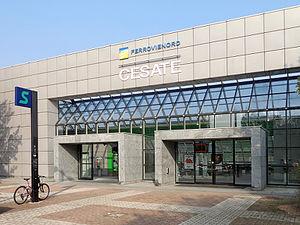
La gare de Cesate est une gare ferroviaire italienne de la ligne de Milan à Saronno, située à l'Ouest de la ville de Cesate dans la province de Milan en région de Lombardie.